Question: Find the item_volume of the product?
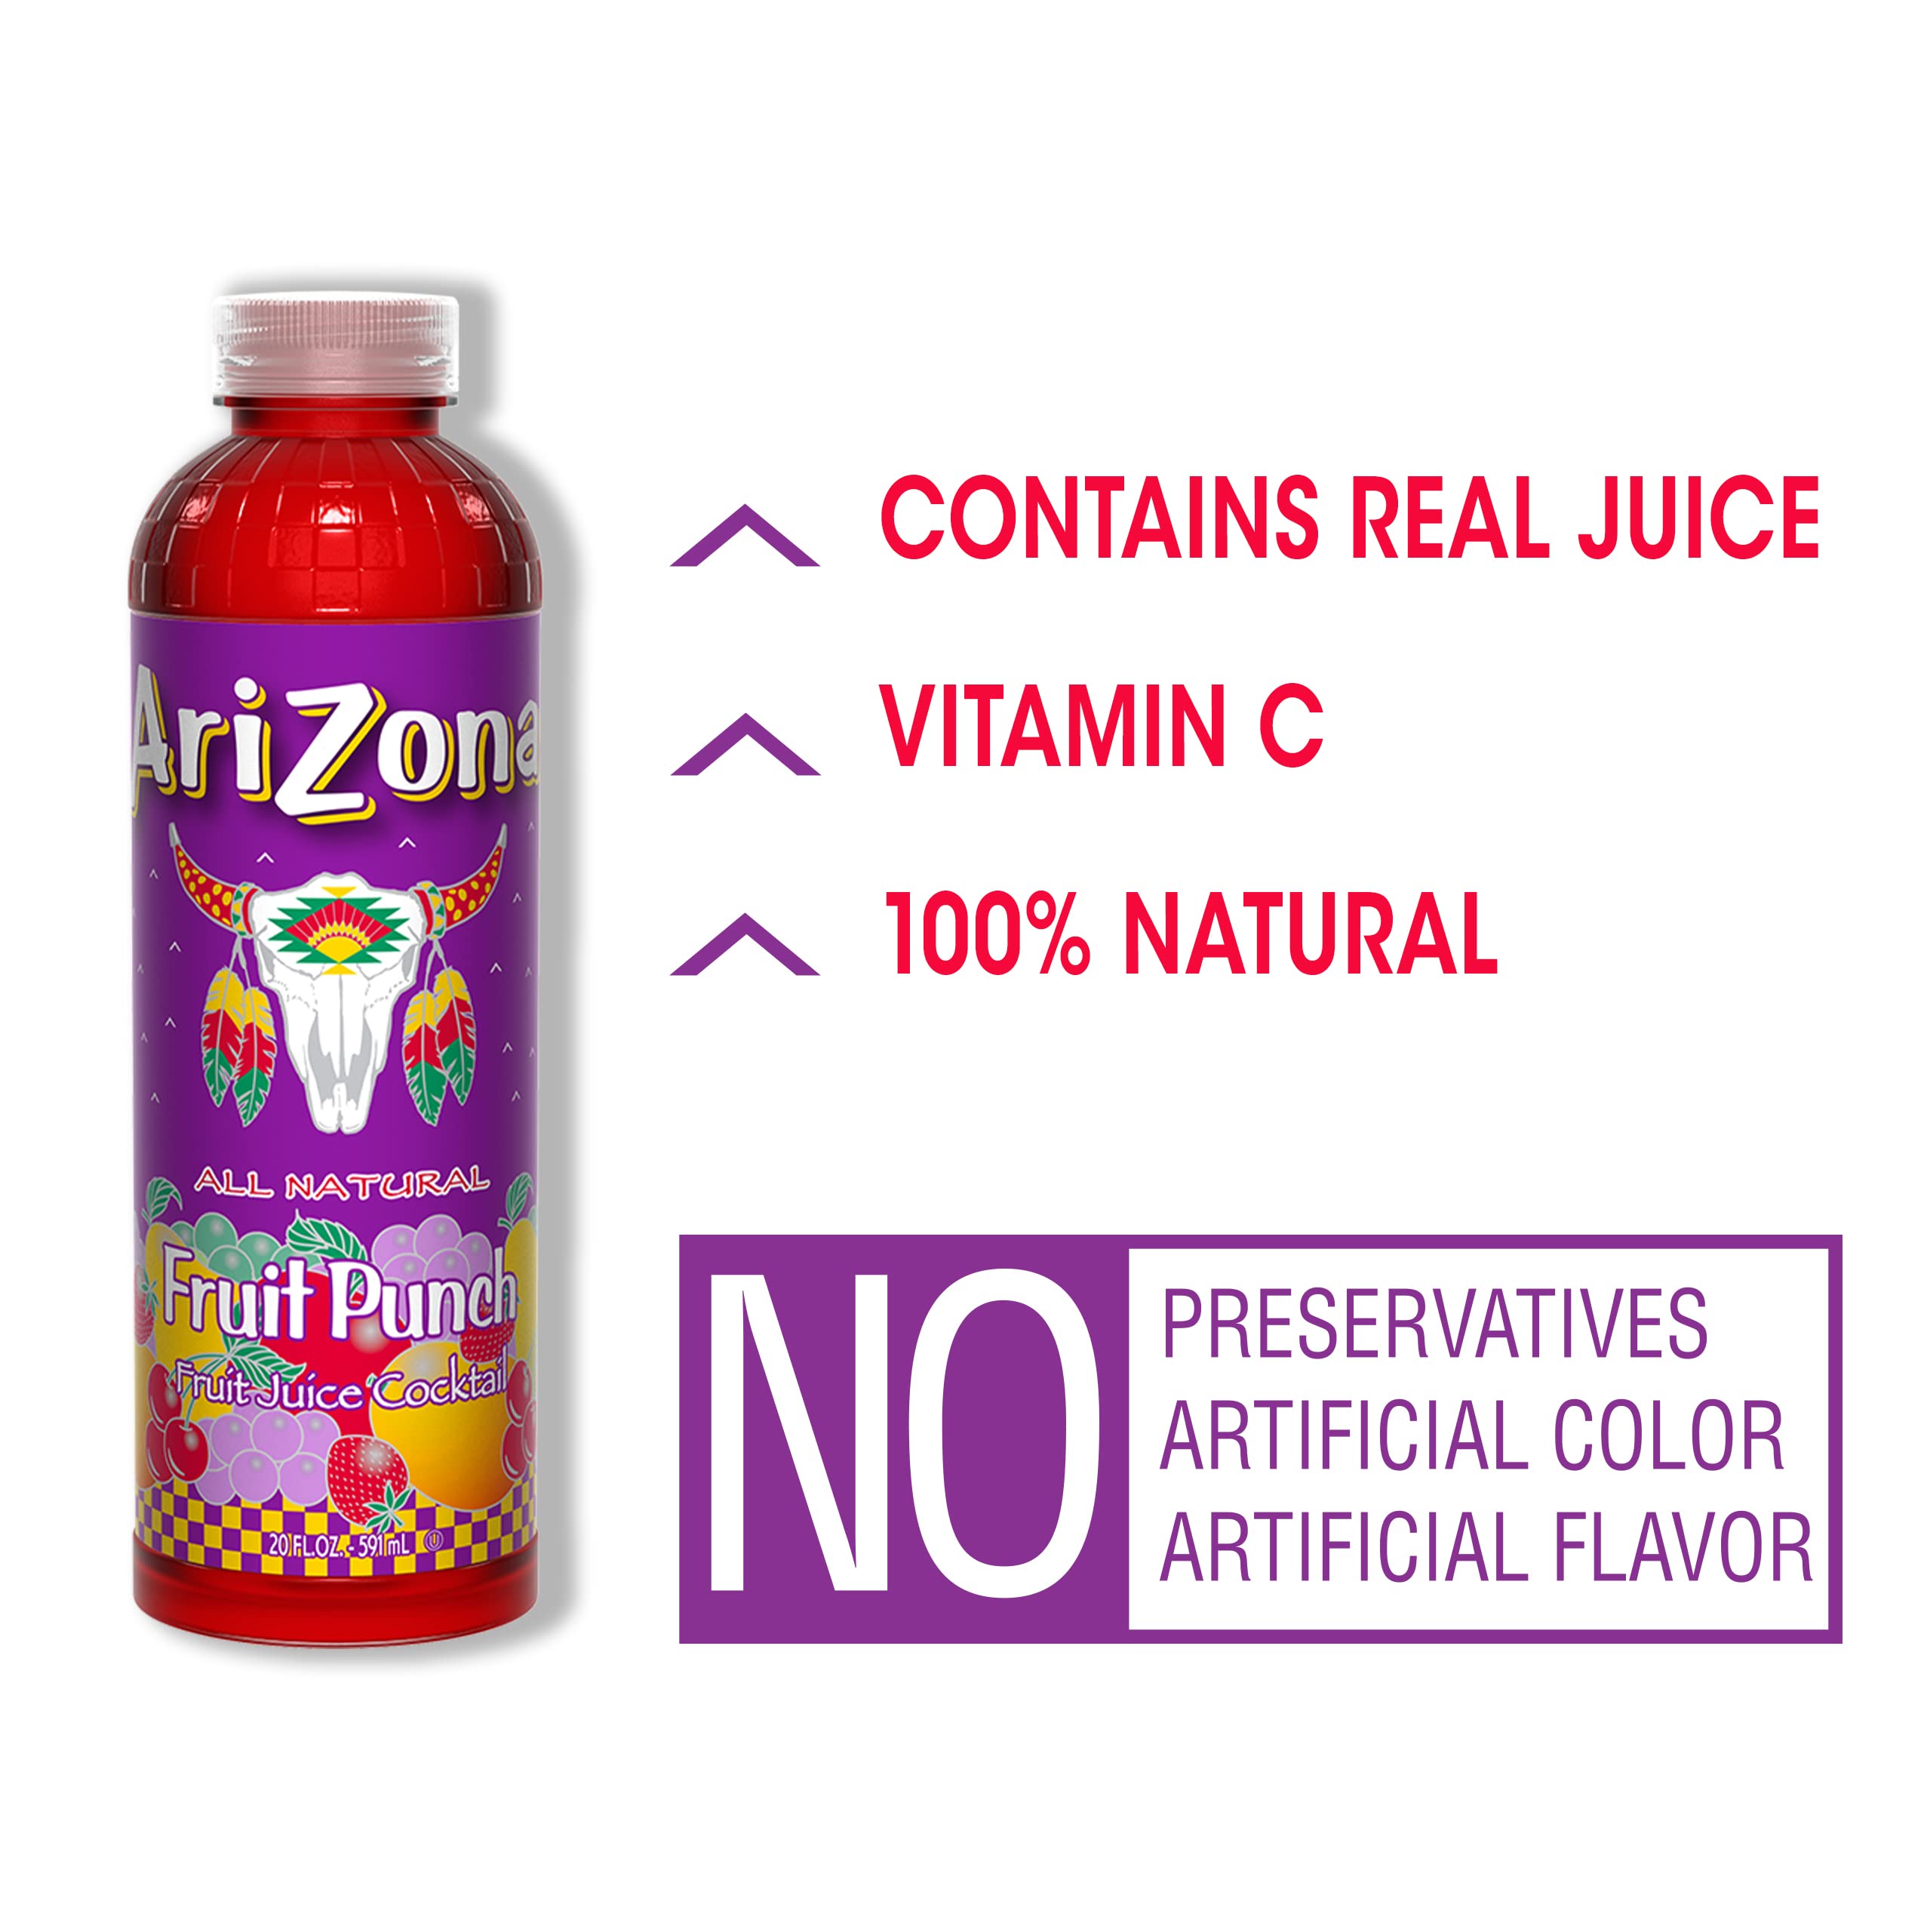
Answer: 201.0 fluid ounce